Rossdale, Edmonton

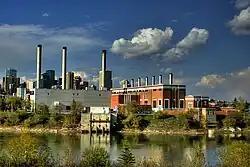
Rossdale Power Plant in 2010.

Located next to RE/MAX Field is the Rossdale Power Plant, used by EPCOR to generate electricity. Originally built by the Edmonton Electric Lighting and Power Company, the owner Alex Taylor, sold the company to the city of Edmonton in 1902. The plant was shut down by EPCOR in 2009. The plant sits on, and adjacent to, a native burial ground, and was named a provincial historic resource in 2001.